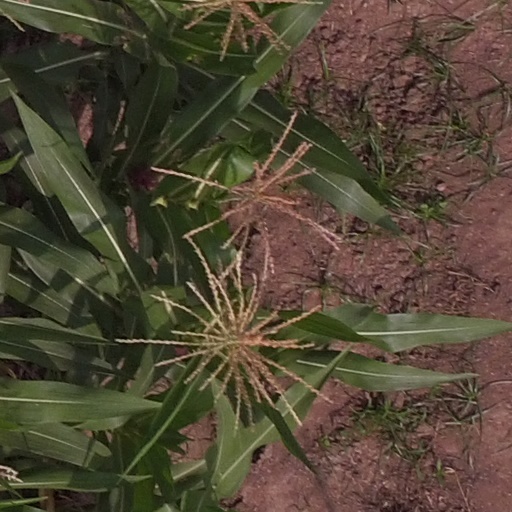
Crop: maize; corn